John Machnik

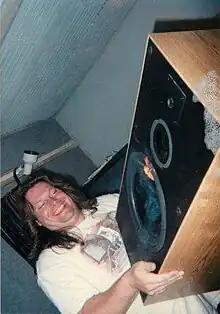
Machnik carrying a speaker out of the studio that caught fire while recording a guitar solo for the heavy metal band Anshar

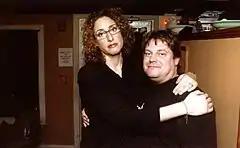
Judy Gold and John Machnik in 2004

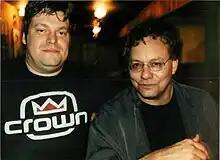
Lewis Black and John Machnik in Atlanta, GA

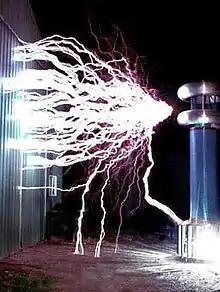
Resonance (Tesla) Coil that John help build while employed at Resonance Research, Baraboo, WI

In 2000, he started recording comedy for Stand Up! Records, including Mitch Hedberg, Lewis Black "White Album", Lewis Black "Revolver", Lewis Black "End of the Universe", Ron White, Dave Attell, Doug Stanhope, Sklar Brothers, David Cross, Maria Bamford, Judy Gold, Marc Maron, Greg Proops, Dan Naturman, Tom Rhodes, Tim Slagle, Matt Kirshen, Rene Hicks, Jamie Kilstein, Hannibal Buress and Andy Andrist.